Gazetteer

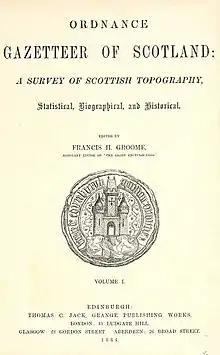
Ordnance Gazetteer for Scotland - Title Page

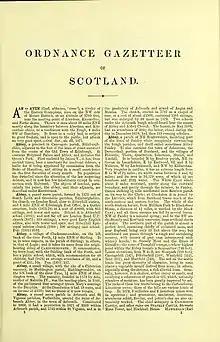
Ordnance Gazetteer for Scotland - First Page

A gazetteer is a geographical dictionary or directory used in conjunction with a map or atlas. It typically contains information concerning the geographical makeup, social statistics and physical features of a country, region, or continent. Content of a gazetteer can include a subject's location, dimensions of peaks and waterways, population, gross domestic product and literacy rate. This information is generally divided into topics with entries listed in alphabetical order.